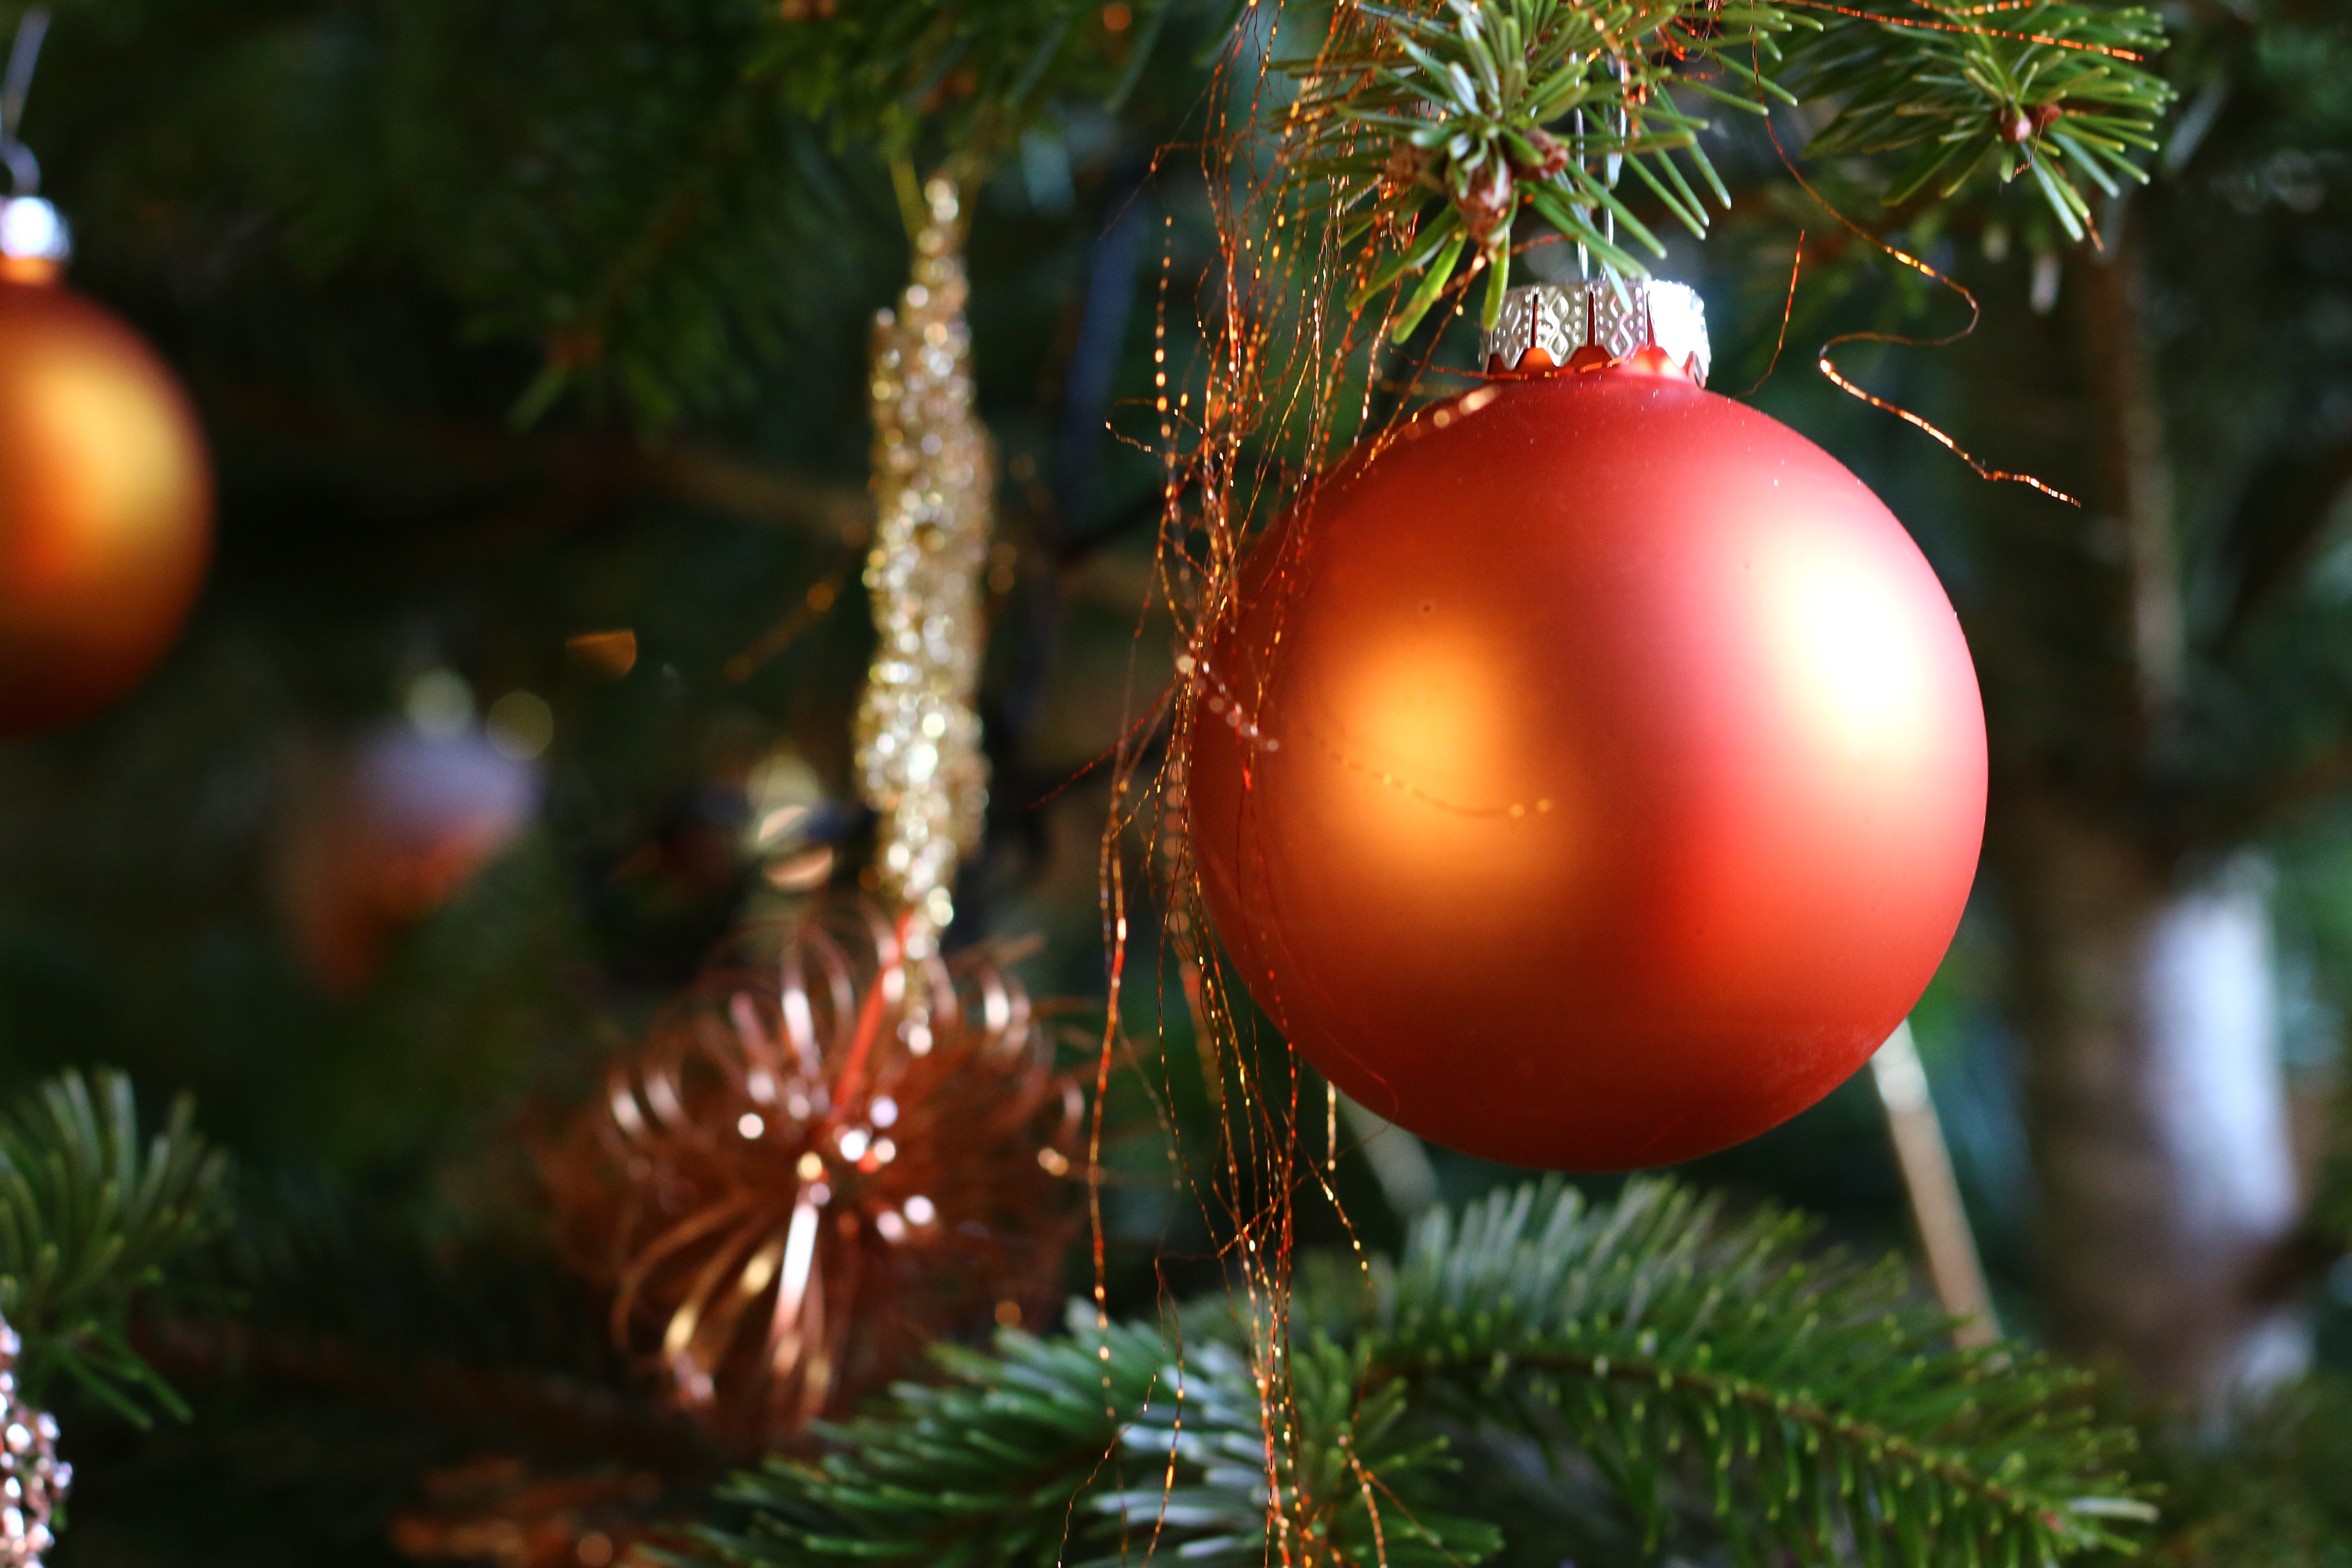
tree, branch, plant, decoration, holiday, christmas, fir, christmas tree, christmas decoration, ball, woody plant, land plant